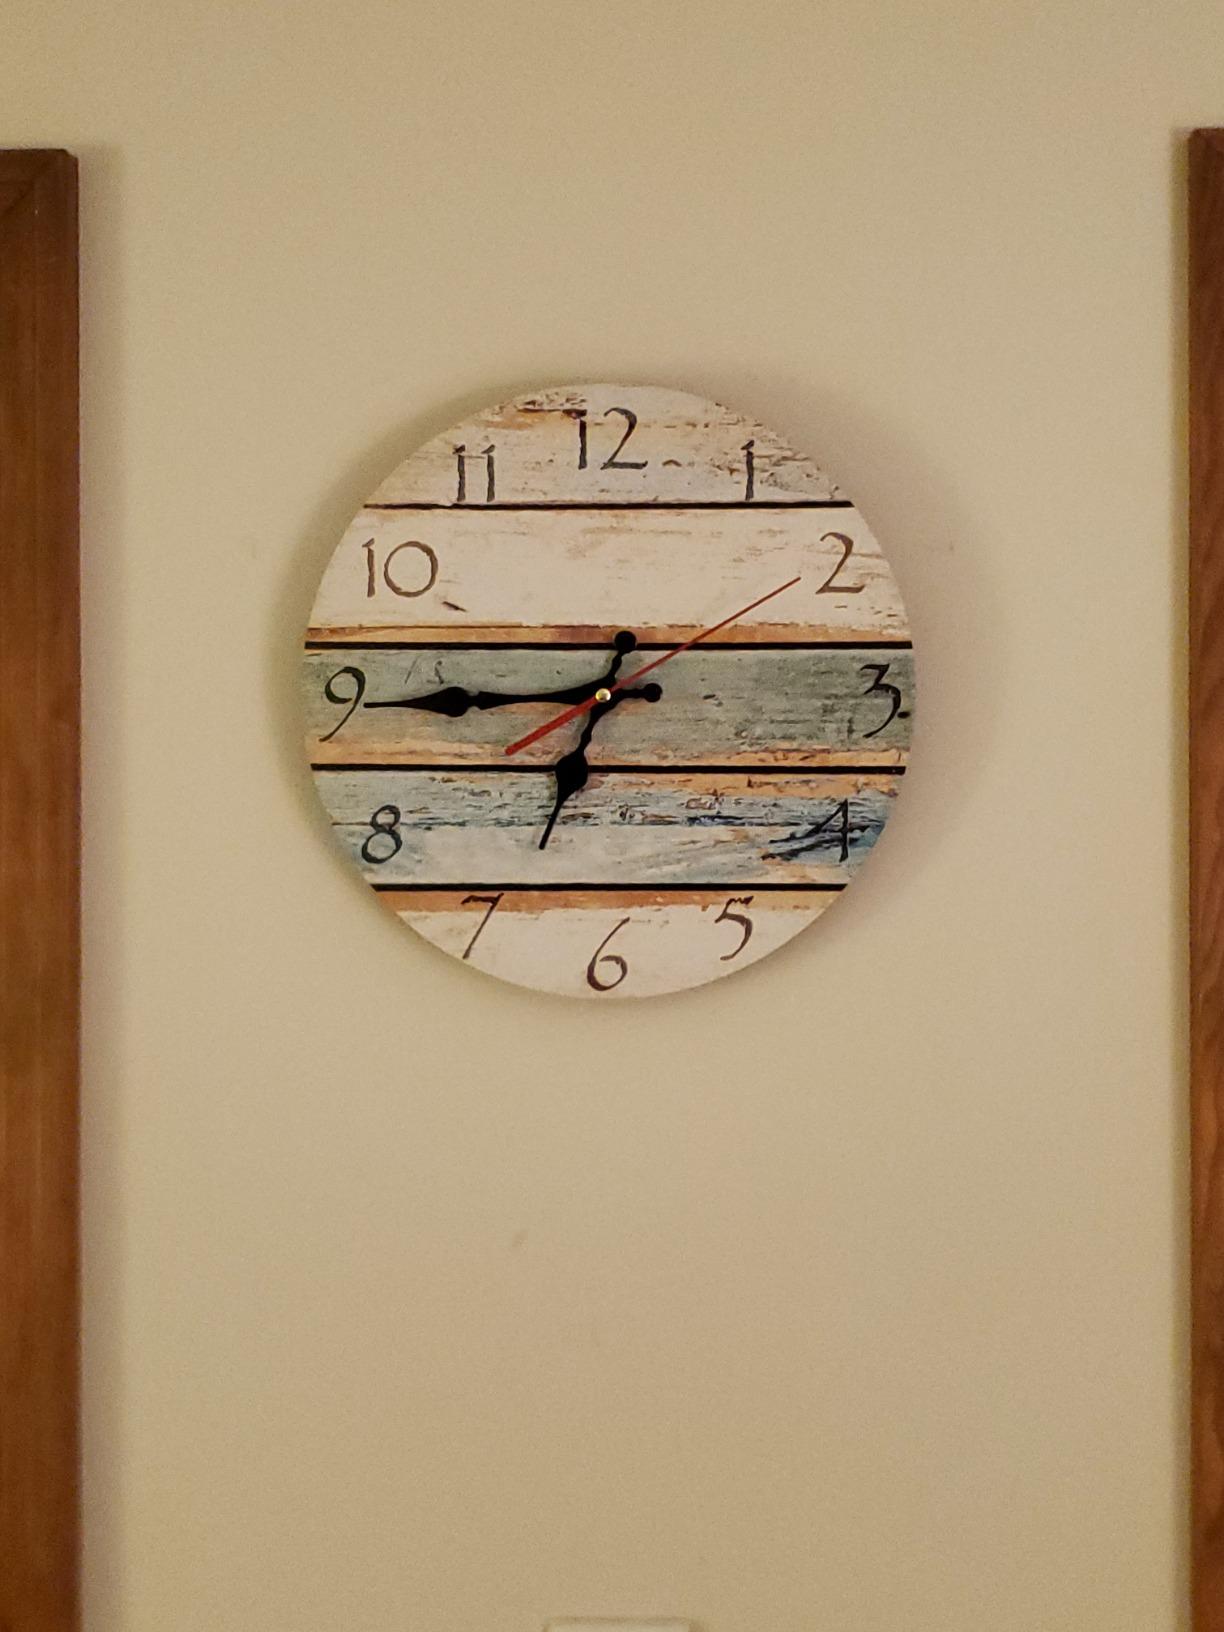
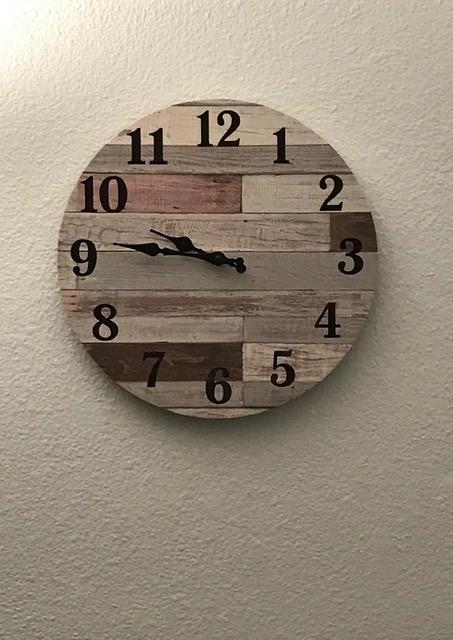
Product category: clock
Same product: no